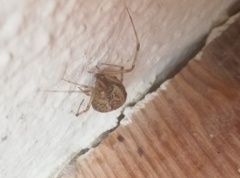
Species: Parasteatoda_tepidariorum